The Rocks at Pourville, Low Tide

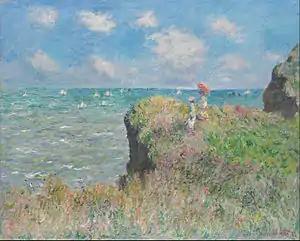
Claude Monet, "Cliff Walk at Pourville", 1882, Oil on canvas, 66.5 × 82.3 cm, Art Institute of Chicago, Chicago 1933.443.

Capturing the dynamics of the lives of a small number of inhabitants as part of the Normandy coast there is also evidence of Monet's changing style of painting during the 1880s period. In his paintings, he evokes a lonely, even semi-mystical meditation on nature, a feeling that corresponds to an idealized, highly mediated view of these regions, as he resolutely masks any symbols of human invasion through tourism or the process of modernization. His depictions of the north coast have a uniquely immersive potential, reflecting a greater emphasis on "nature" rather than "society", which succinctly reflects the general evolution of his artistic concerns throughout the 1880s. Monet began to experiment with special compositional methods, as well as focusing on vast sky and water combined scenes to show changes in light and delicate emotional expression, which can be reflected in multiple Normandy Coast series.